USS Sequoia (presidential yacht)

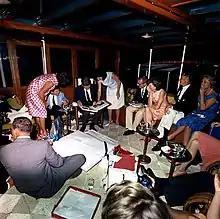
John F. Kennedy opening gifts with family and friends on board USS "Sequoia" May 29, 1963

During October 1962, President Kennedy held strategy meetings on "Sequoia" to discuss the Cuban Missile Crisis. On May 29, 1963, the Kennedys hosted a cruise to celebrate the President's 46th and final birthday. At 8 pm, the couple boarded "Sequoia" to the music of two orchestras. With 25 friends and family, the President and his guests danced after a meal of roast filet and Dom Perignon. In the words of Clement Norton, a close Kennedy family friend who was aboard that night, “You never can imagine anything happier or more normal or nice.” The iconic photographs documenting the President's last birthday were not taken by an official White House photographer, but by the navy officer in charge of "Sequoia" using his own Kodak Instamatic camera.